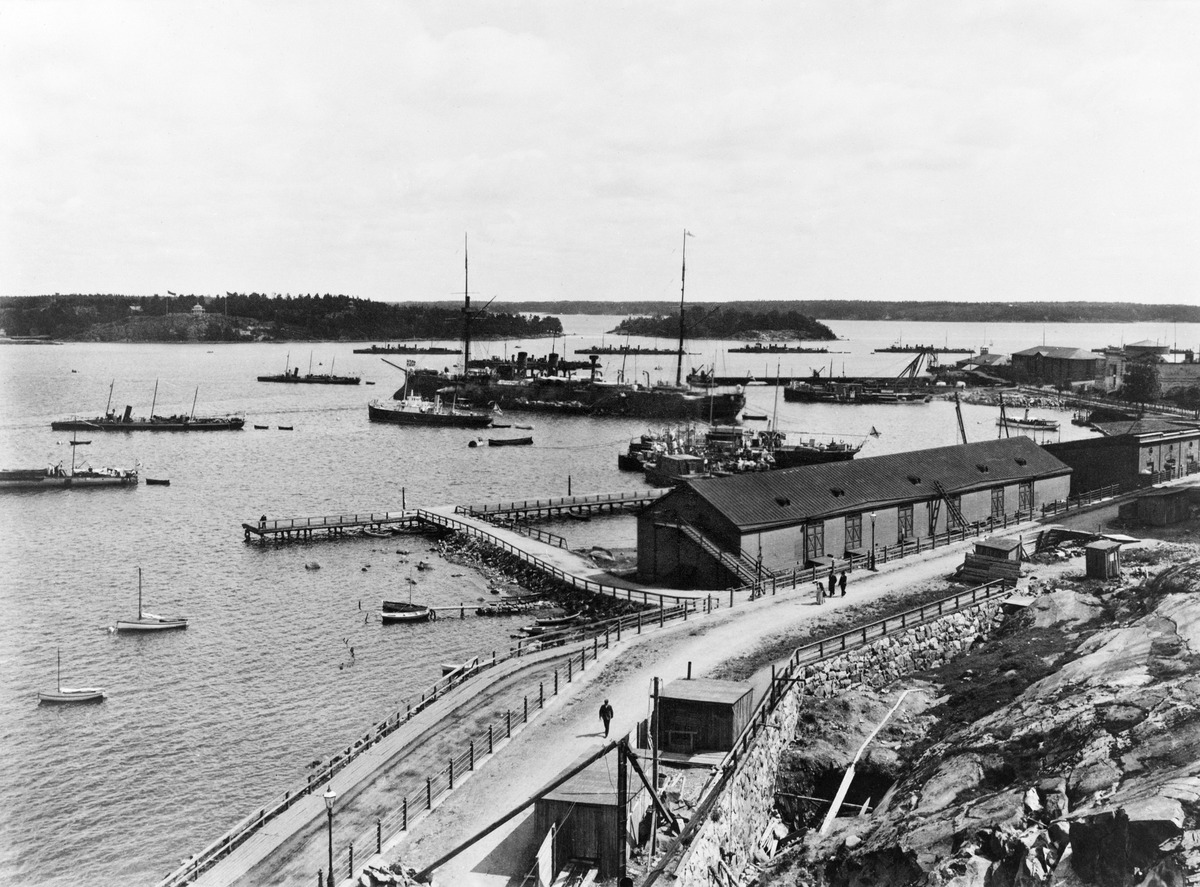
Venäjän Itämeren laivaston sotasatama Katajanokan pohjoisrannassa
sisällön kuvaus: Venäjän Itämeren laivaston sotasatama Katajanokan pohjoisrannassa. Taustalla Korkeasaari ja Hylkysaari. mustavalkoinen
Kuvaaja: Brander, Signe, valokuvaaja
Ajankohta: kuvausaika 1908
Paikka: Suomi, Uusimaa, Helsinki, Katajanokka Helsinki, Helsinki
Aiheet: Venäjän keisarillinen laivasto, merivoimat sotalaivasto, sota -alukset hävittäjät kuljetusalukset, laivastotukikohdat